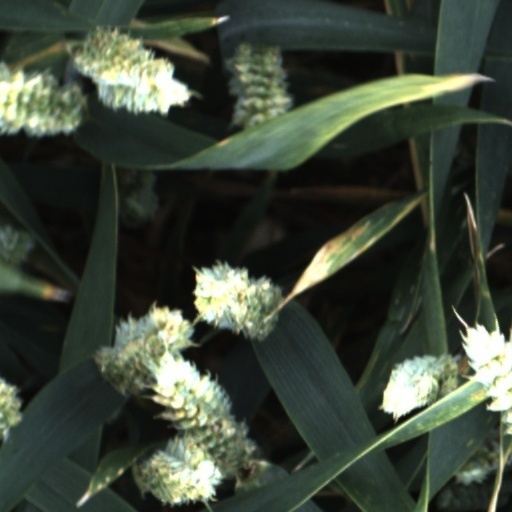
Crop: wheat